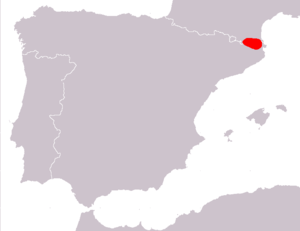
Belisarius xambeui est une espèce de scorpions de la famille des Belisariidae.